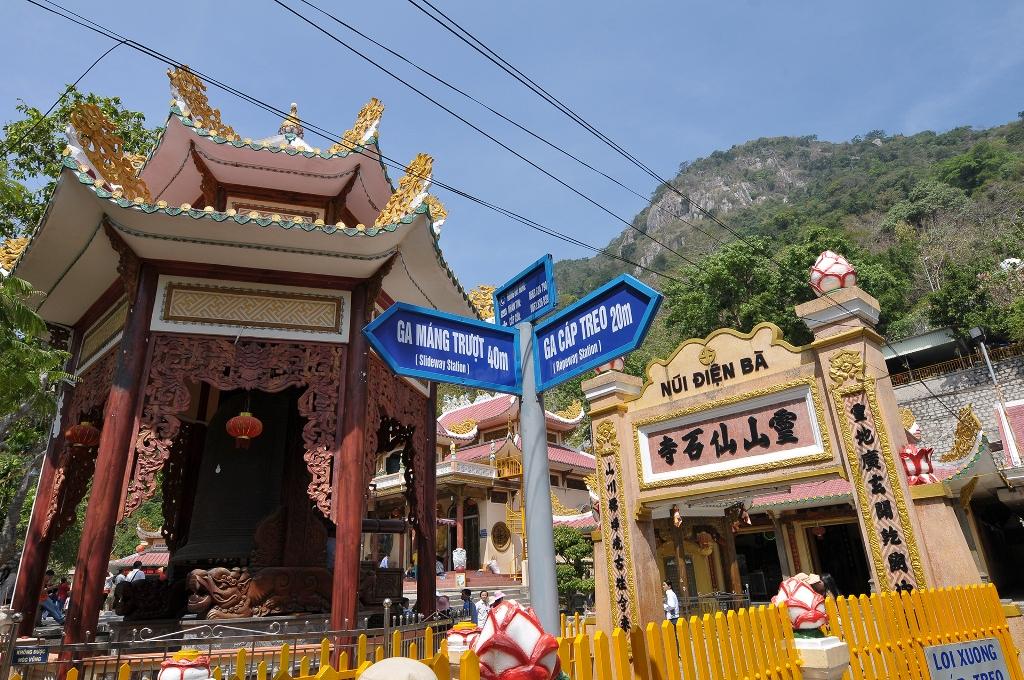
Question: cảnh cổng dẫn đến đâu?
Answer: đến núi điện bà